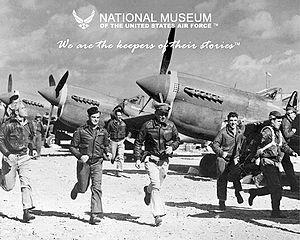
L'United States Air Force devint un service militaire séparé le 18 septembre 1947, avec l'adoption du National Security Act de 1947. L'Act créa le National Military Establishment, plus tard renommé United States Department of Defense, qui était composé de quatre des cinq branches, la United States Army, le United States Marine Corps, la United States Navy et une Air Force nouvellement créée.